King John's Palace

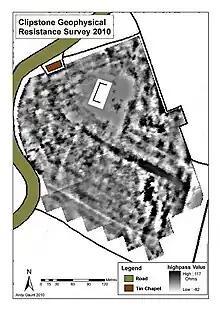
High pass resistivity geophysical survey by Andy Gaunt, 2010

The site continued in use as an arable field, with a preserved ruin and was known as Castle Field during the 20th century. It remained in the ownership of the Welbeck Estate until November 1945 when it was purchased by local farmers Fred and Molly Bradley. It has remained in the Bradley family as an arable field (and lately pasture) to the present day.